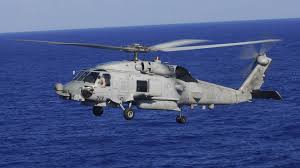
Label: Rs-24